Merklingen - Schwäbische Alb station

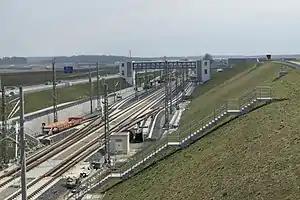
Construction status April 2021

Merklingen - Schwäbische Alb station is a railway station in the municipality of Merklingen, located in the Alb-Donau district in Baden-Württemberg, Germany. The station is located on the Wendlingen–Ulm high-speed railway. The train services are operated by DB Regio Baden-Württemberg.